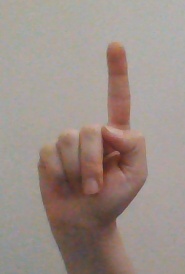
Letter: bb